Action at Sihayo's kraal

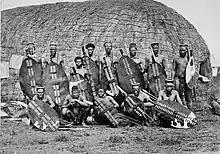
An 1879 photograph of members of the NNC in front of a Zulu-style hut

After the action a force of four companies of the 2/24th and part of the 2nd Battalion of the 3rd NNC, under the overall command of Colonel Henry Degacher of the 24th Regiment was sent to Sihayo's kraal with orders to raze it. The kraal was located further up the Bashee valley and above it. Degacher led a cautious advance in skirmish order. This was witnessed by men of the 1st Battalion who, being on higher ground could see that the kraal was unoccupied and good humouredly mocked their comrades. Degacher's men then marched into the kraal and burnt it to the ground. Three old women and a young girl were found nearby but no male Zulu. The British soldiers recovered a number of Sihayo's carved prestige staffs from the kraal.